Vaathiyaar Veettu Pillai

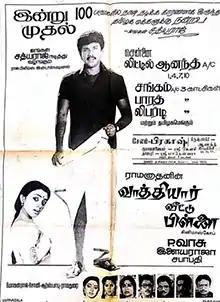
Poster

Vaathiyaar Veettu Pillai is a 1989 Indian Tamil-language film, directed by P. Vasu. It stars Sathyaraj and Shobana. This was Sathyaraj's 100th film as an actor. "Vaathiyaar Veettu Pillai" was released on 28 October 1989, alongside another Sathyaraj film "Dravidan". It was commercially unsuccessful. The film was a remake of Kannada film "Nammoora Raja" for which Vasu wrote the story.